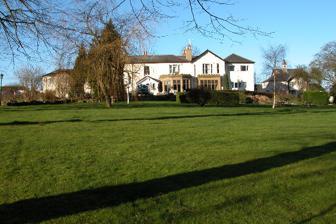
Building: Northop Hall Country House Hotel
Country: United Kingdom
Year built: 1872
Northop Hall Country House Hotel The hotel Location within Flintshire General information Location Northop Hall , Flintshire , Wales Coordinates 53°12′2″N 3°5′34″W / 53.20056°N 3.09278°W / 53.20056; -3.09278 Owner Paymán Holdings 3 Ltd Other information Number of rooms 38 Number of restaurants 1 Website https://northophallhotel.com/ Northop Hall Country House Hotel (Formerly Known as Brook Park ) is country house, now run as a hotel in Flintshire , just south of Northop Hall , northeastern Wales. The estate is set in 9 acres with a tree-lined driveway.  It was originally occupied by the Watkinson Family, a Yorkshire Mining and Landowning Family, originally from Lightcliffe. John Watkinson, the Original Owner of the house, came to the Manor from Lightcliffe, West Yorkshire, to manage the Family's Welsh mining interests. After his death, it passed down to his daughter Marian Kershaw Nee Watkinson. who died in 1912, and the House was inhabited by Herbert Kershaw, a Relative and Barrister, who moved to the house to take care of his Nieces and Nephew, After Herbert Died in 1949, the House was Passed to his Nephew Arthur, who had by this time moved to Australia to play Cricket, had the contents of the house moved to New South Wales, and eventually sold the property in the 1950s. In the 1960s the house had been transformed into the Checkpoint Country Club, being a very fashionable venue until the late 1970s, when it became the Chequers Hotel, and finally Northop Hall Country House Hotel by the 1990s. The country house was built in 1872. The interior is elegant, with an original Canadian pine staircase, 38 bedrooms, and two conference style rooms, including the Gallery and Library Rooms. In 2020, during the Covid-19 pandemic, the hotel was left derelict. The hotel was purchased by Paymán Holdings 3 Ltd director Na'ím Anís Paymán in 2022. A planning application was submitted to house 400 asylum seekers on the site. Flintshire County Council rejected the application in September 2023. It now operates as a standard country hotel. References